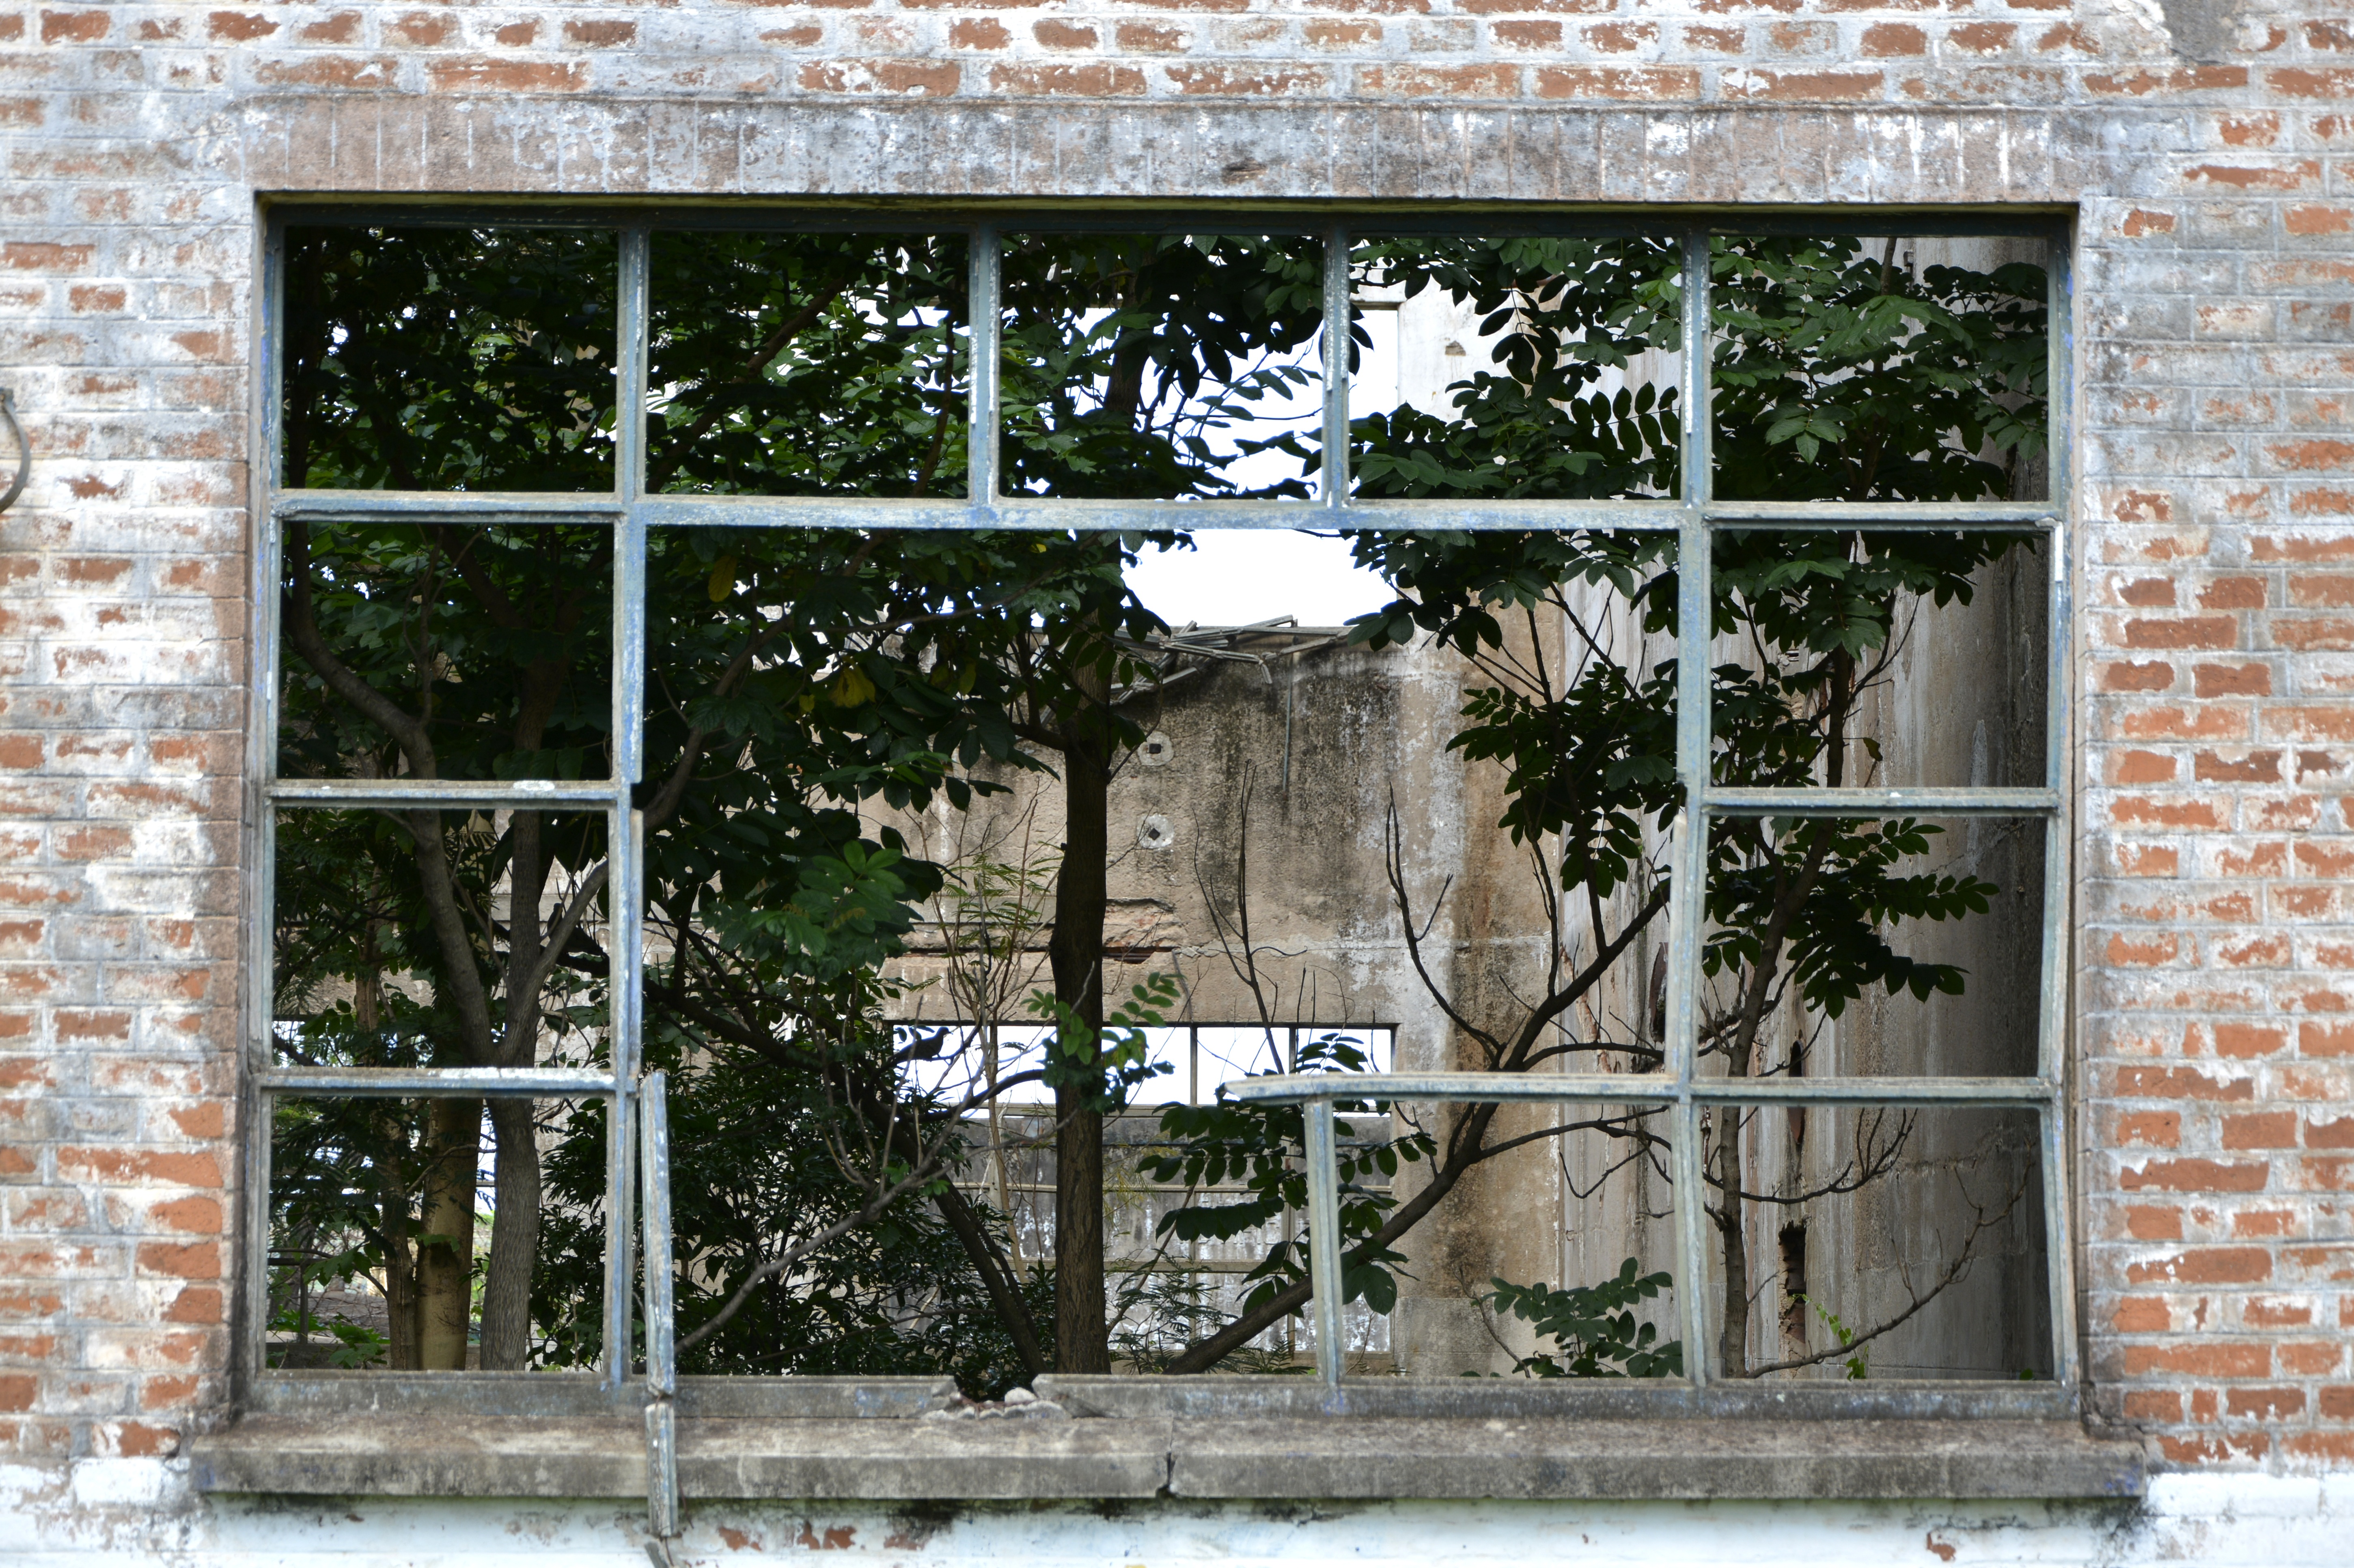
tree, architecture, wood, house, window, roof, home, wall, arch, cottage, facade, abandoned, gate, door, interior design, power plant, fear, mato, abandoned house